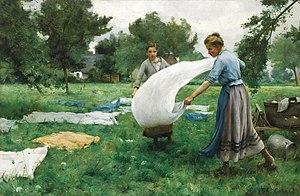
Thérèse Marthe Françoise Cotard-Dupré née à Paris le 19 mars 1877 et morte à Orly le 13 avril 1920 est une artiste peintre française, rattachée au courant du naturalisme.